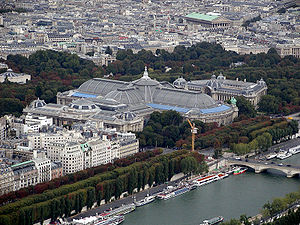
Grand Palais (Paris)
Luftfoto af Grand Palais.
Grand Palais des Champs-Élysées, almindeligvis kendt som Grand Palais, er et stort historisk sted, udstillingshal og museumskompleks beliggende på Champs-Elysees i 8. arrondissement i Paris, Frankrig. Opførelsen af Grand Palais begyndte i 1897 efter nedrivningen af Palais de l'Industrie som en del af forberedelsesarbejdet til Exposition Universelle i 1900, som også omfattede opførelsen af det tilstødende Petit Palais og Pont Alexandre III. Siden 2000 har Grand Palais været beskyttet som et monument historique af det franske kulturministerium.